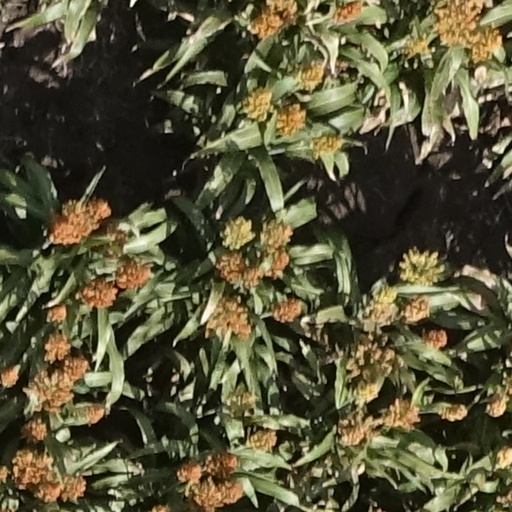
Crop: sorghum